Victorian wine

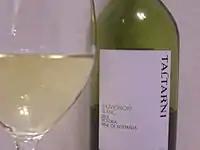
A Victorian Sauvignon blanc.

Some of the earliest commercial plantings in Victoria were near Yering and established by Hubert de Castella, a Swiss immigrant who came to the region in 1854. The devastation of France's vineyards by the phylloxera aphid opened up an opportunity to capture the British wine market which traditionally depended on French wine. In his 1886 treatise, "John Bull's Vineyard", Castella ambitiously laid out his plans for Victoria to produce enough wine to supply all of England's needs. Unfortunately, before his grand plan could be fully realized, phylloxera made its own way to Australia and the viticultural setback was compounded with the development of the domestic temperance movement, as well as economic uncertainty and labor shortages during the first World War.